Arturo Montero

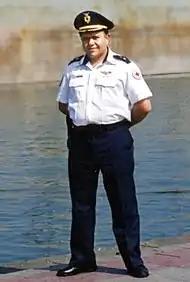
Commander Arturo Montero in a garrison uniform during the work of the XXXIII National Convention of the Red Cross in Veracruz, 1998.

Before beginning his studies in archeology, he joined the Mexican Red Cross as a lifeguard in the ambulance and emergency service at the age of 17. He specialized from the beginning in high mountain rescue techniques and in underground rescue (caves). In 1988, he graduated as a paramedic from the Superior School of Medicine of the National Polytechnic Institute. At the age of 28, in 1989, he reached the rank of Commander when he was appointed director of the National School of Speleology. By 1995, he was certified as a rescue diver by the National Aquatic School. In 1999, he was appointed Head of the High Mountain Rescue Section. In 2000, with his closest collaborators, he founded the National Rough Land Rescue Unit, dedicated above all to helping vulnerable communities in remote regions during disasters. His last operation in charge of a rescue section was carried out in 2005. Currently, when a catastrophe occurs in the country, he is occasionally required by the Mexican Red Cross to carry out damage assessment and needs analysis during a disaster event. disaster or major emergency.